Blue-headed parrot

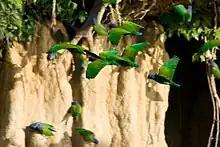
At a clay lick in Peru

They eat fruit, flowers and seeds, and sometimes grain.